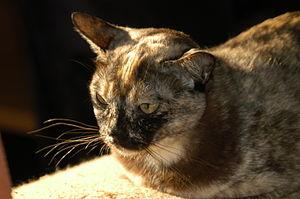
Le burmese anglais ou burmese européen est une race de chat issue du burmese américain et développée au Royaume-Uni à partir des années 1950. Ce chat de taille moyenne est caractérisé par sa robe sépia. Il se différencie de son homologue américain essentiellement par son visage en forme de triangle avec des yeux moins ronds.